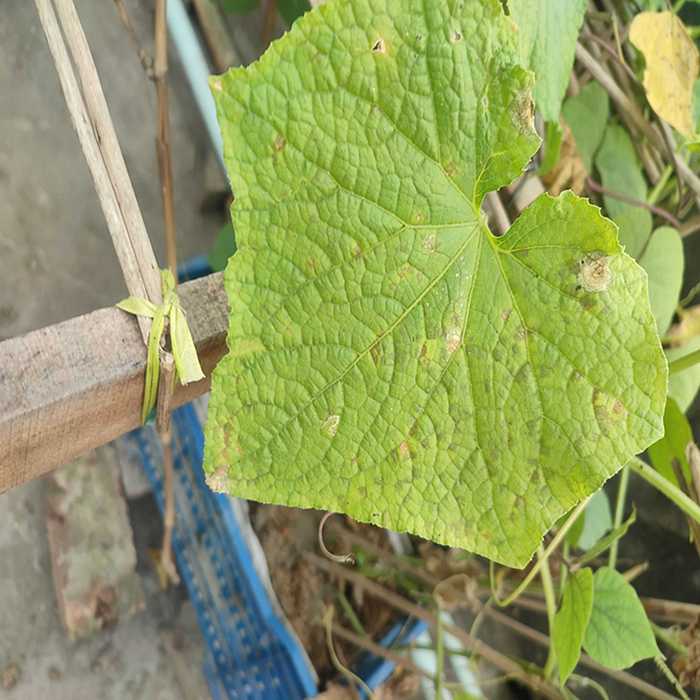
Plant: Cucumber
Label: Downy mildew